Heidelberg West

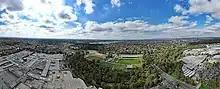
Aerial panorama of the Heidelberg Olympic Village and surrounds. Shot April 2023.

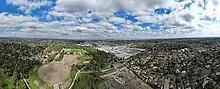
Aerial panorama of Heidelberg West. April 2023.

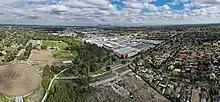
Aerial perspective of Northland Shopping Centre with the Melbourne CBD in the background and Olympic Village sporting grounds. Shot April 2023.

Heidelberg West contains "The Mall", an open style shopping centre constructed during the 1950s. The first store opened in The Mall was Dad's Fruit Shop which opened on 4 October 1956 one week before the Olympic Games of the year. The proprietors were Hyman Wisel & David East. The centre is to be redeveloped as a part of the urban renewal plan. Another shopping strip is situated at the end of Bell Street.